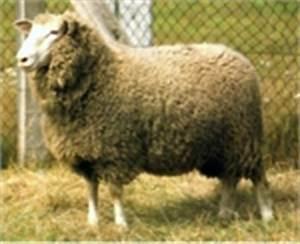
sheep